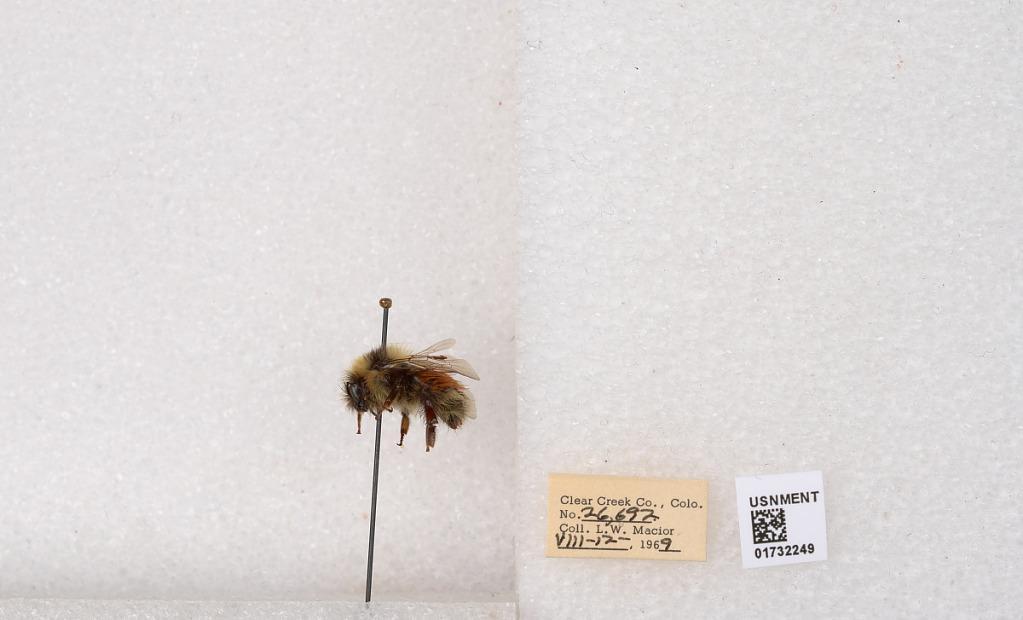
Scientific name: Bombus (Pyrobombus) sylvicola Kirby
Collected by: L. Macior
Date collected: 1969-8-12
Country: United States
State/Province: Colorado
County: Clear Creek
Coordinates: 39.7006, -105.694